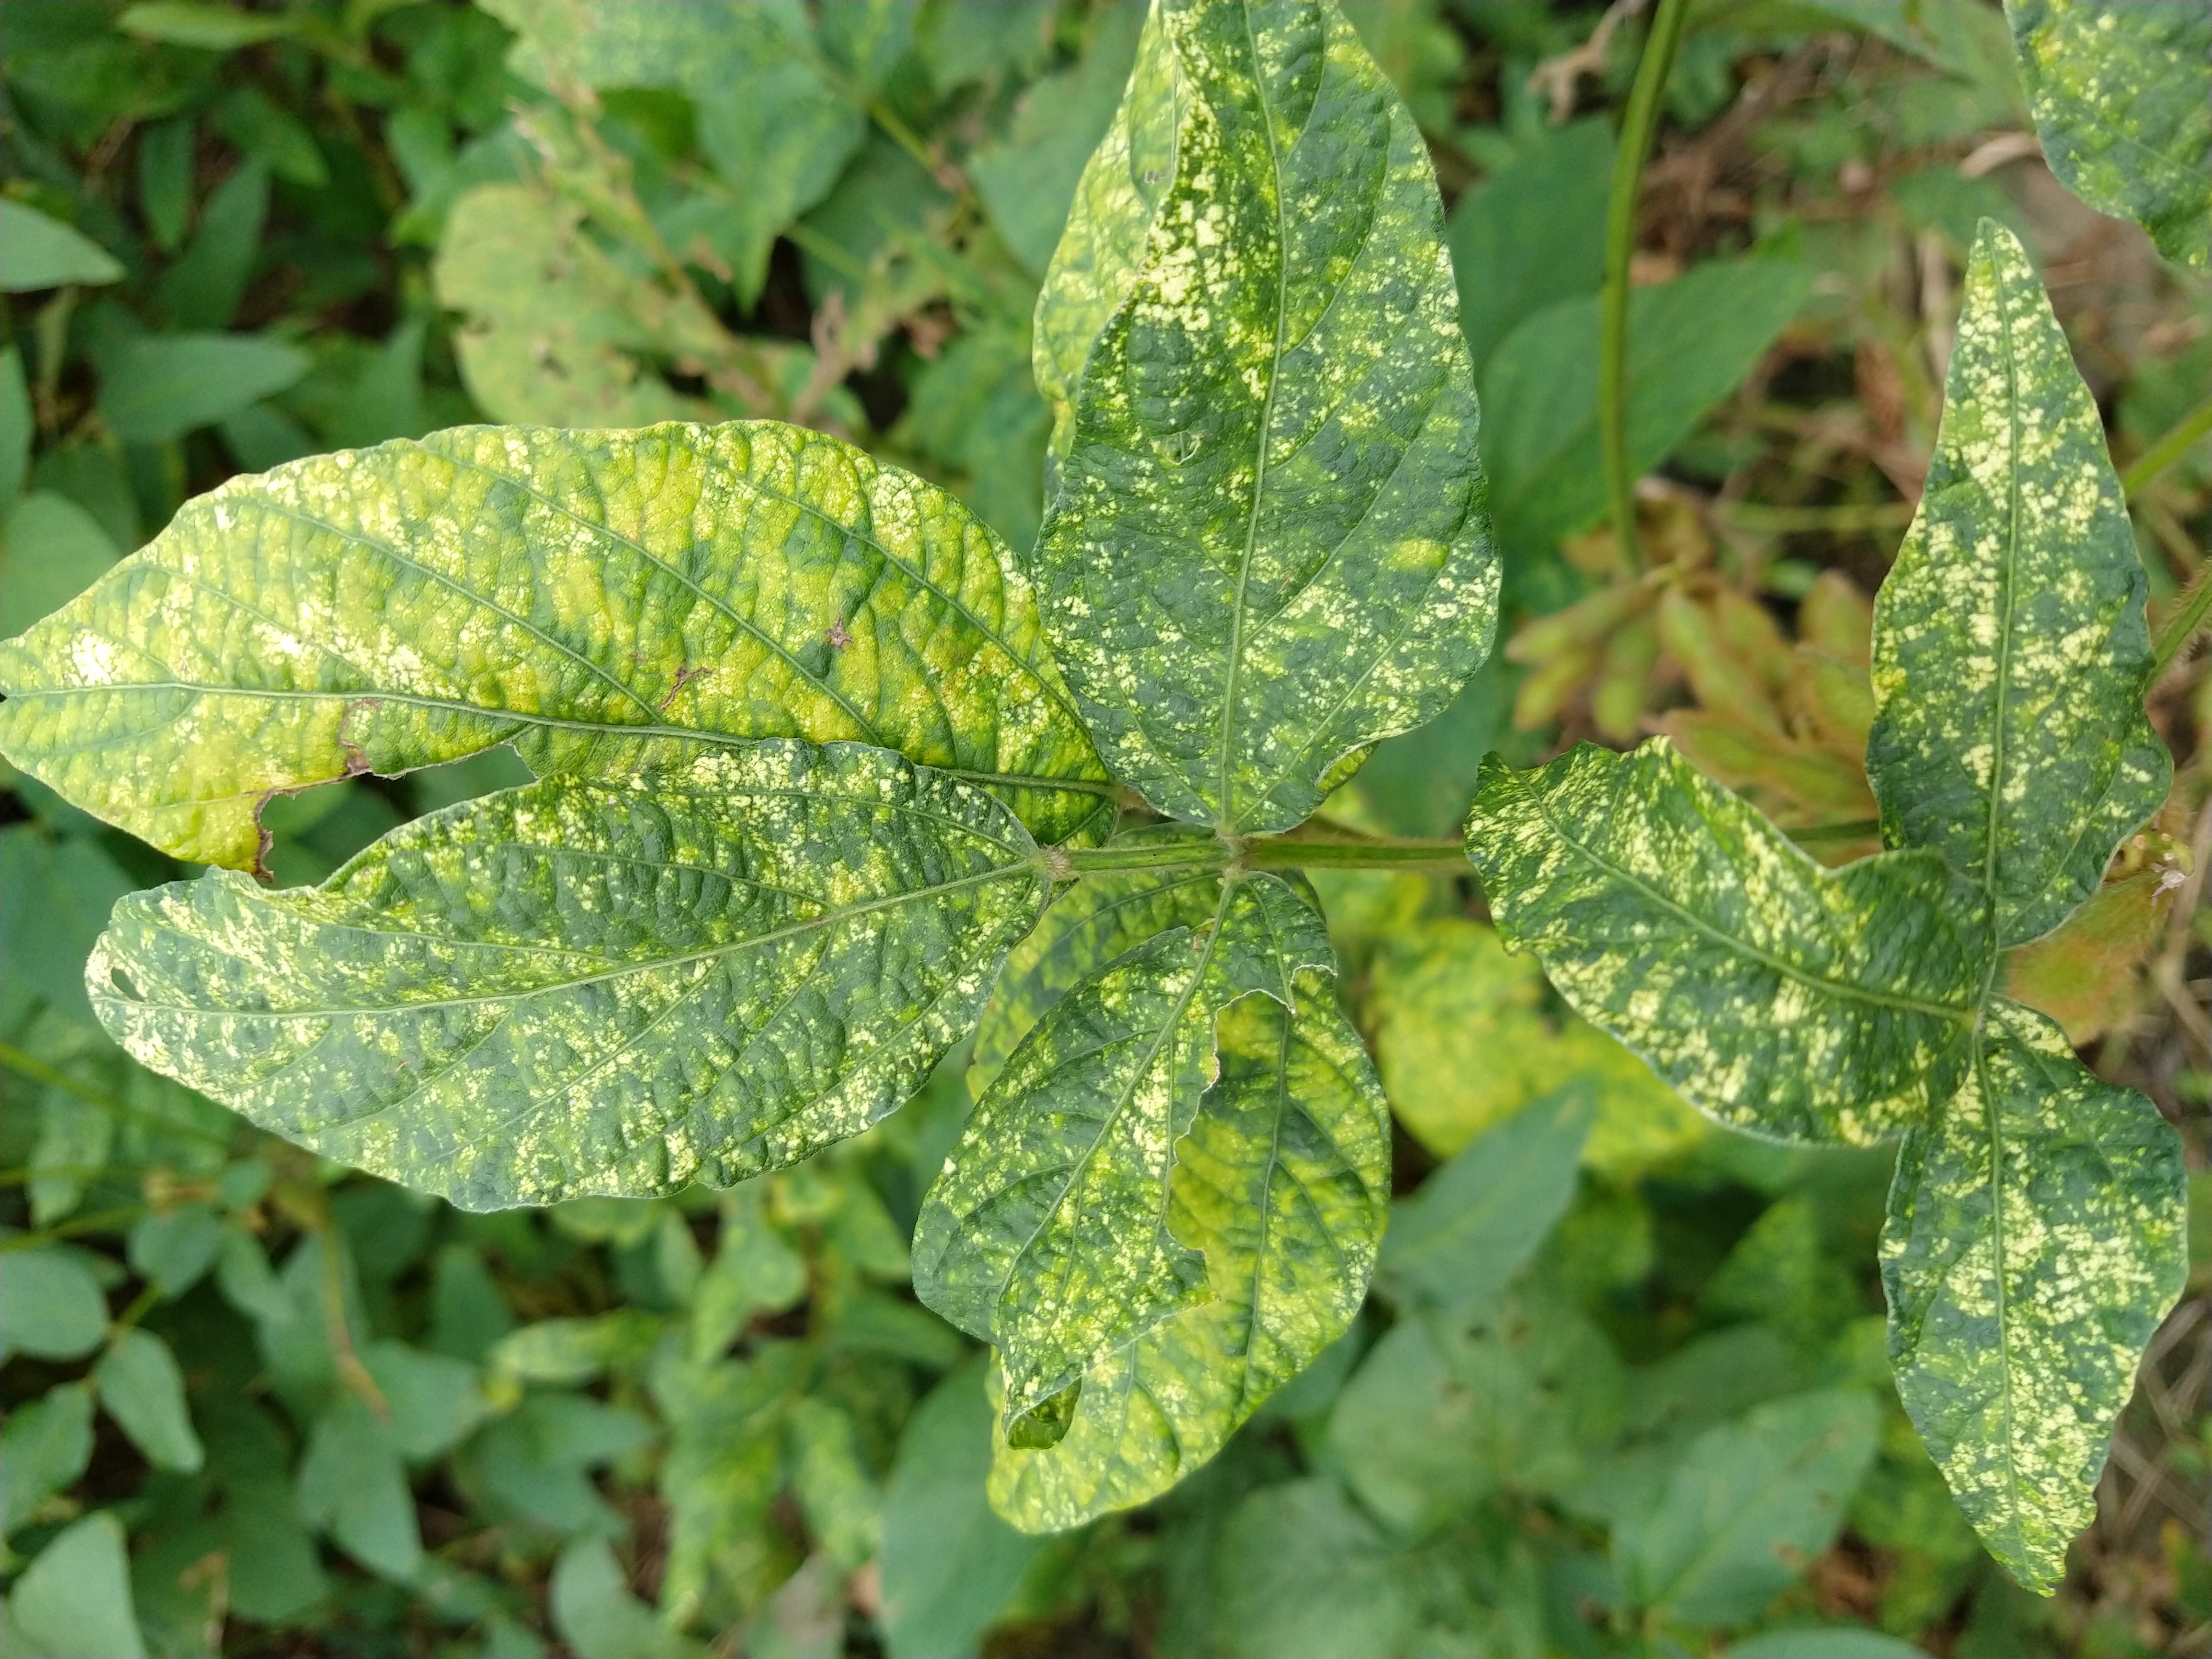
Label: Disease